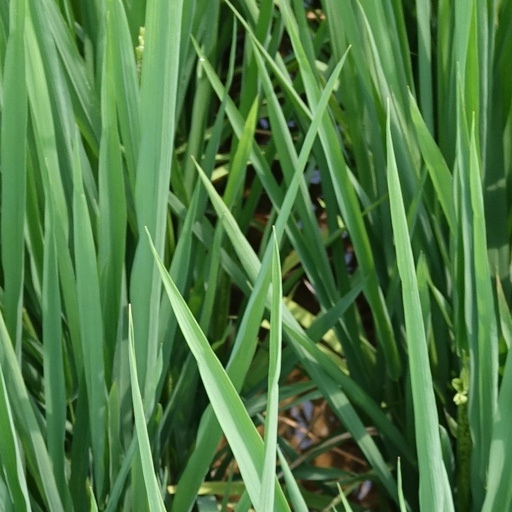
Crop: rice